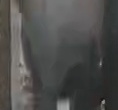
Face region: mouth_nostrils (mouth_chin_nostrils_and_profile)
Pain indicator: not_present